SS Normandie

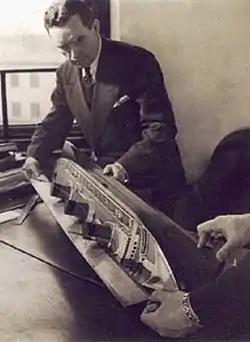
Vladimir Yourkevitch working on design of the "Normandie"

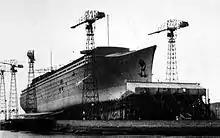
"Normandie" under construction, 1932

Work by the "Société Anonyme des Chantiers de Penhoët" began on the unnamed flagship on 26 January 1931 at Saint-Nazaire, soon after the stock market crash of 1929. While the French continued construction, the competing White Star Line's planned "Oceanic" was cancelled and Cunard's put on hold. French builders also ran into difficulty and had to ask for government money; this subsidy was questioned in the press. Still, the ship's construction was followed by newspapers and national interest was deep, as she was designed to represent France in the nation-state contest of the great liners and was built in a French shipyard using French parts.